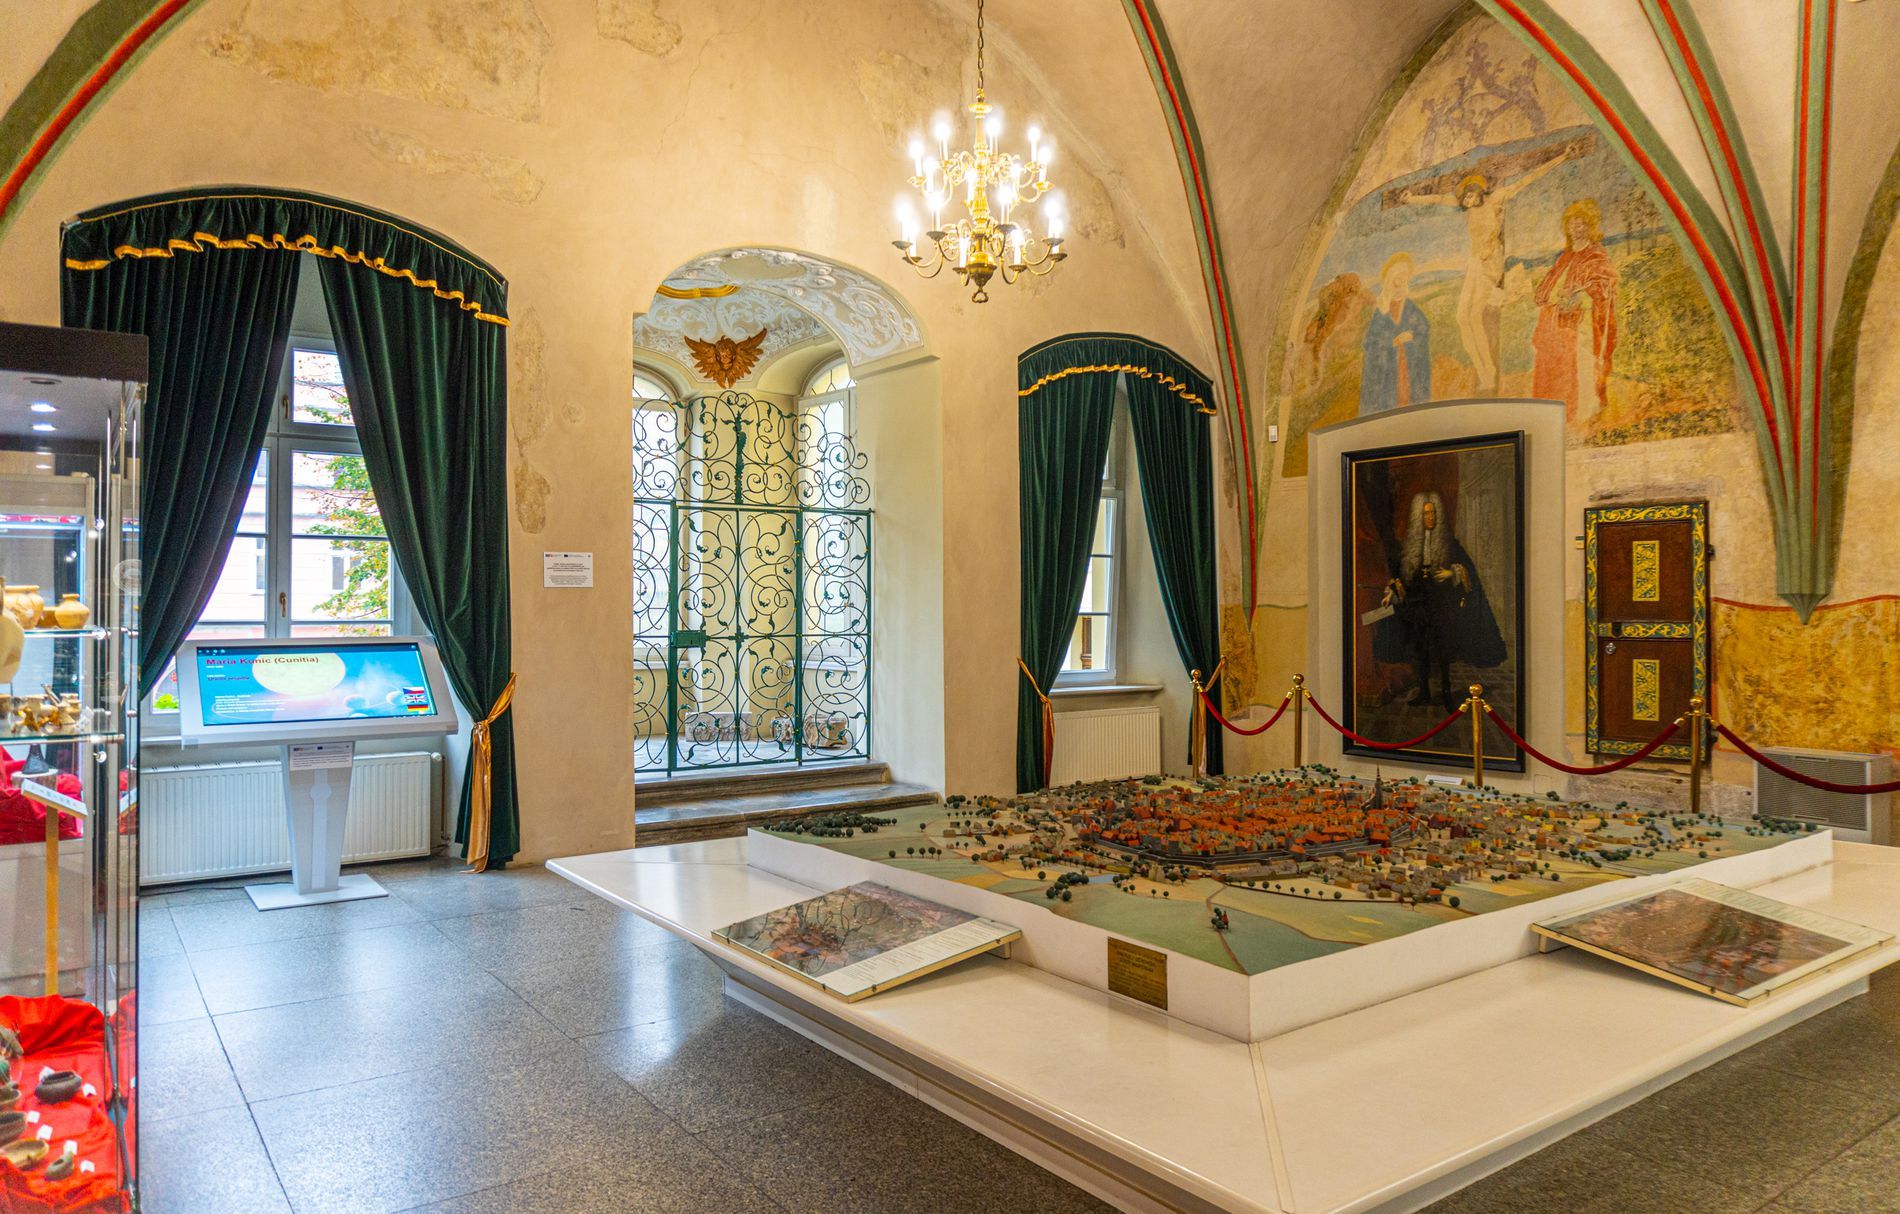
Exhibit Room.
A photo of a museum room featuring a detailed diorama and a vitrine filled with remarkable artifacts, keeping history alive in the most artistic way.
Taken at eye level in landscape format, this daylight shot captures a museum room, highlighting how every detail is expertly designed, from the ceiling to every remarkable historical piece.
Labels: Floor, Flooring, Architecture, Building, Indoors, Museum, Person, Chandelier, Lamp, Furniture, Living Room, Room, Adult, Bride, Female, Wedding, Woman, Interior Design, Sword, Weapon, Head, Home Decor, Housing, Church, Vault Ceiling, Monitor, Vitrine, Curtain, Wall, AC, Museum diorama, Air conditioner, Exhibit platform, Interpretive panels, Door, Window, Stairs, Ceiling, Rope barrier
Camera: SONY ILCE-6100
Lens: E PZ 16-50mm F3.5-5.6 OSS
Aperture: F3.5
Exposure: 1/30 sec
ISO: 400
Focal length: 16.0 mm